Caterham 7

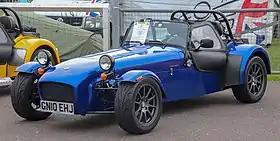
Caterham 7 Roadsport 175

The Caterham 7 (or Caterham Seven) is a super-lightweight sports car produced by Caterham Cars in the United Kingdom. It is based on the Lotus Seven, a lightweight sports car sold in kit and factory-built form by Lotus Cars, from 1957 to 1972.